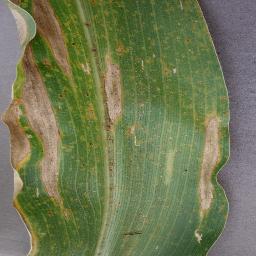
Label: Corn___Northern_Leaf_Blight